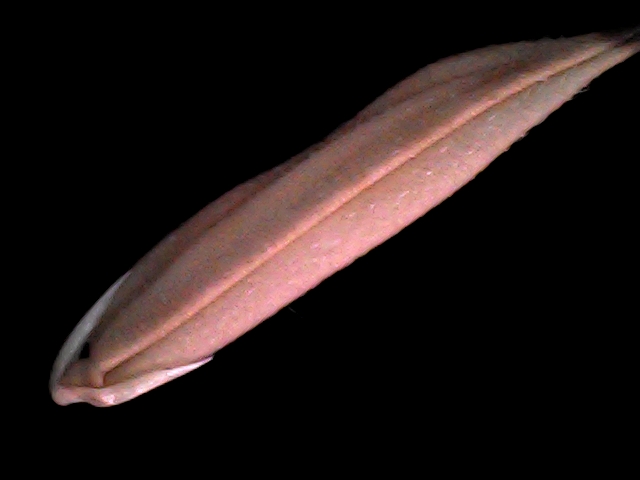
Rice variety: BD70